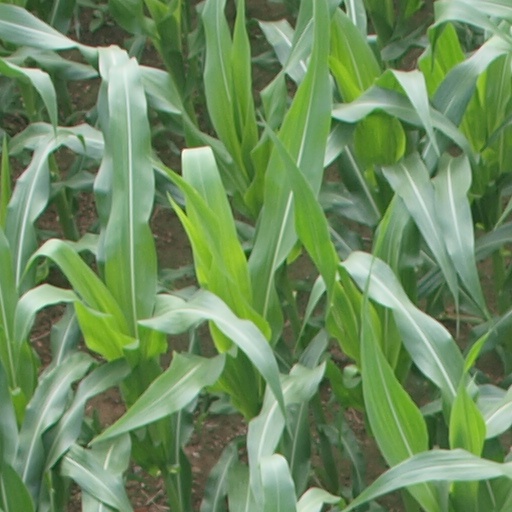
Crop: maize; corn